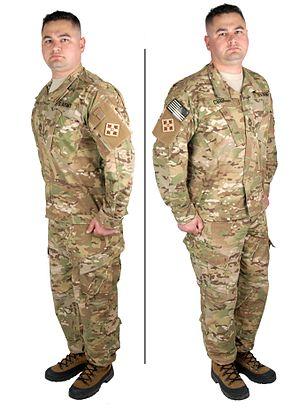
Le MultiCam est un camouflage multi-environnement presque universel. Il s'adapte à quasiment tous les types de terrain et toutes les saisons.